Act of Guarantee

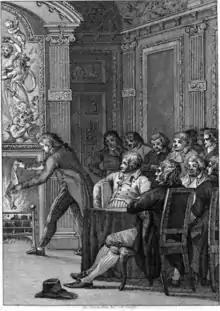
Daniël van Laer burning the Act of Guarantee (16 February 1795). Engraving by Reinier Vinkeles (1803), Rijksmuseum collection.

The Act of Guarantee has been in force for seven years, but in the end, William's position in the Netherlands became untenable. After the French Republican invasion in late 1794, the outbreak of the pro-French Batavian Revolution in Amsterdam forced him and his family to flee to England in January 1795. One of the first acts of the Provisional Representatives of the People of Holland was abolishing the offices of (hereditary) stadtholder, captain-general and admiral-general. Next, the original Act of Guarantee was burnt on 16 February 1795 in a fireplace at the Binnenhof by provisional representative Daniël van Laer.